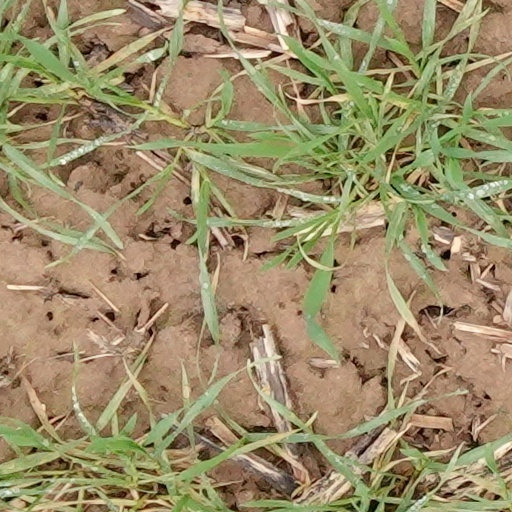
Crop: wheat